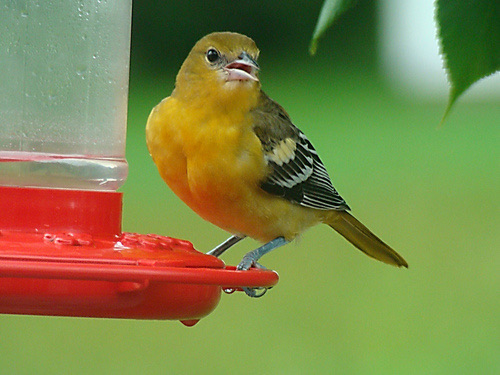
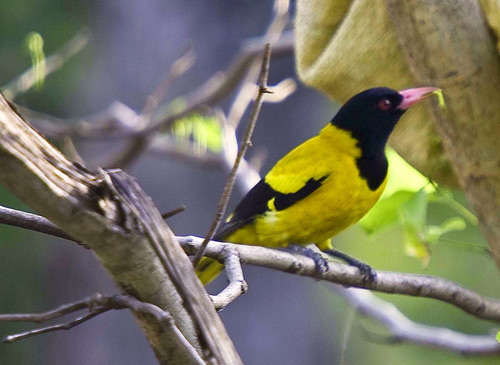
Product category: misc
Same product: yes